Beauport (Gloucester, Massachusetts)

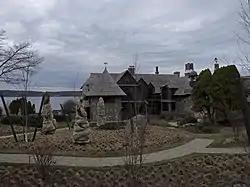
Beauport

Beauport, also known as Sleeper–McCann House, Little Beauport, or Henry Davis Sleeper House, is a historic house in Gloucester, Massachusetts, USA.